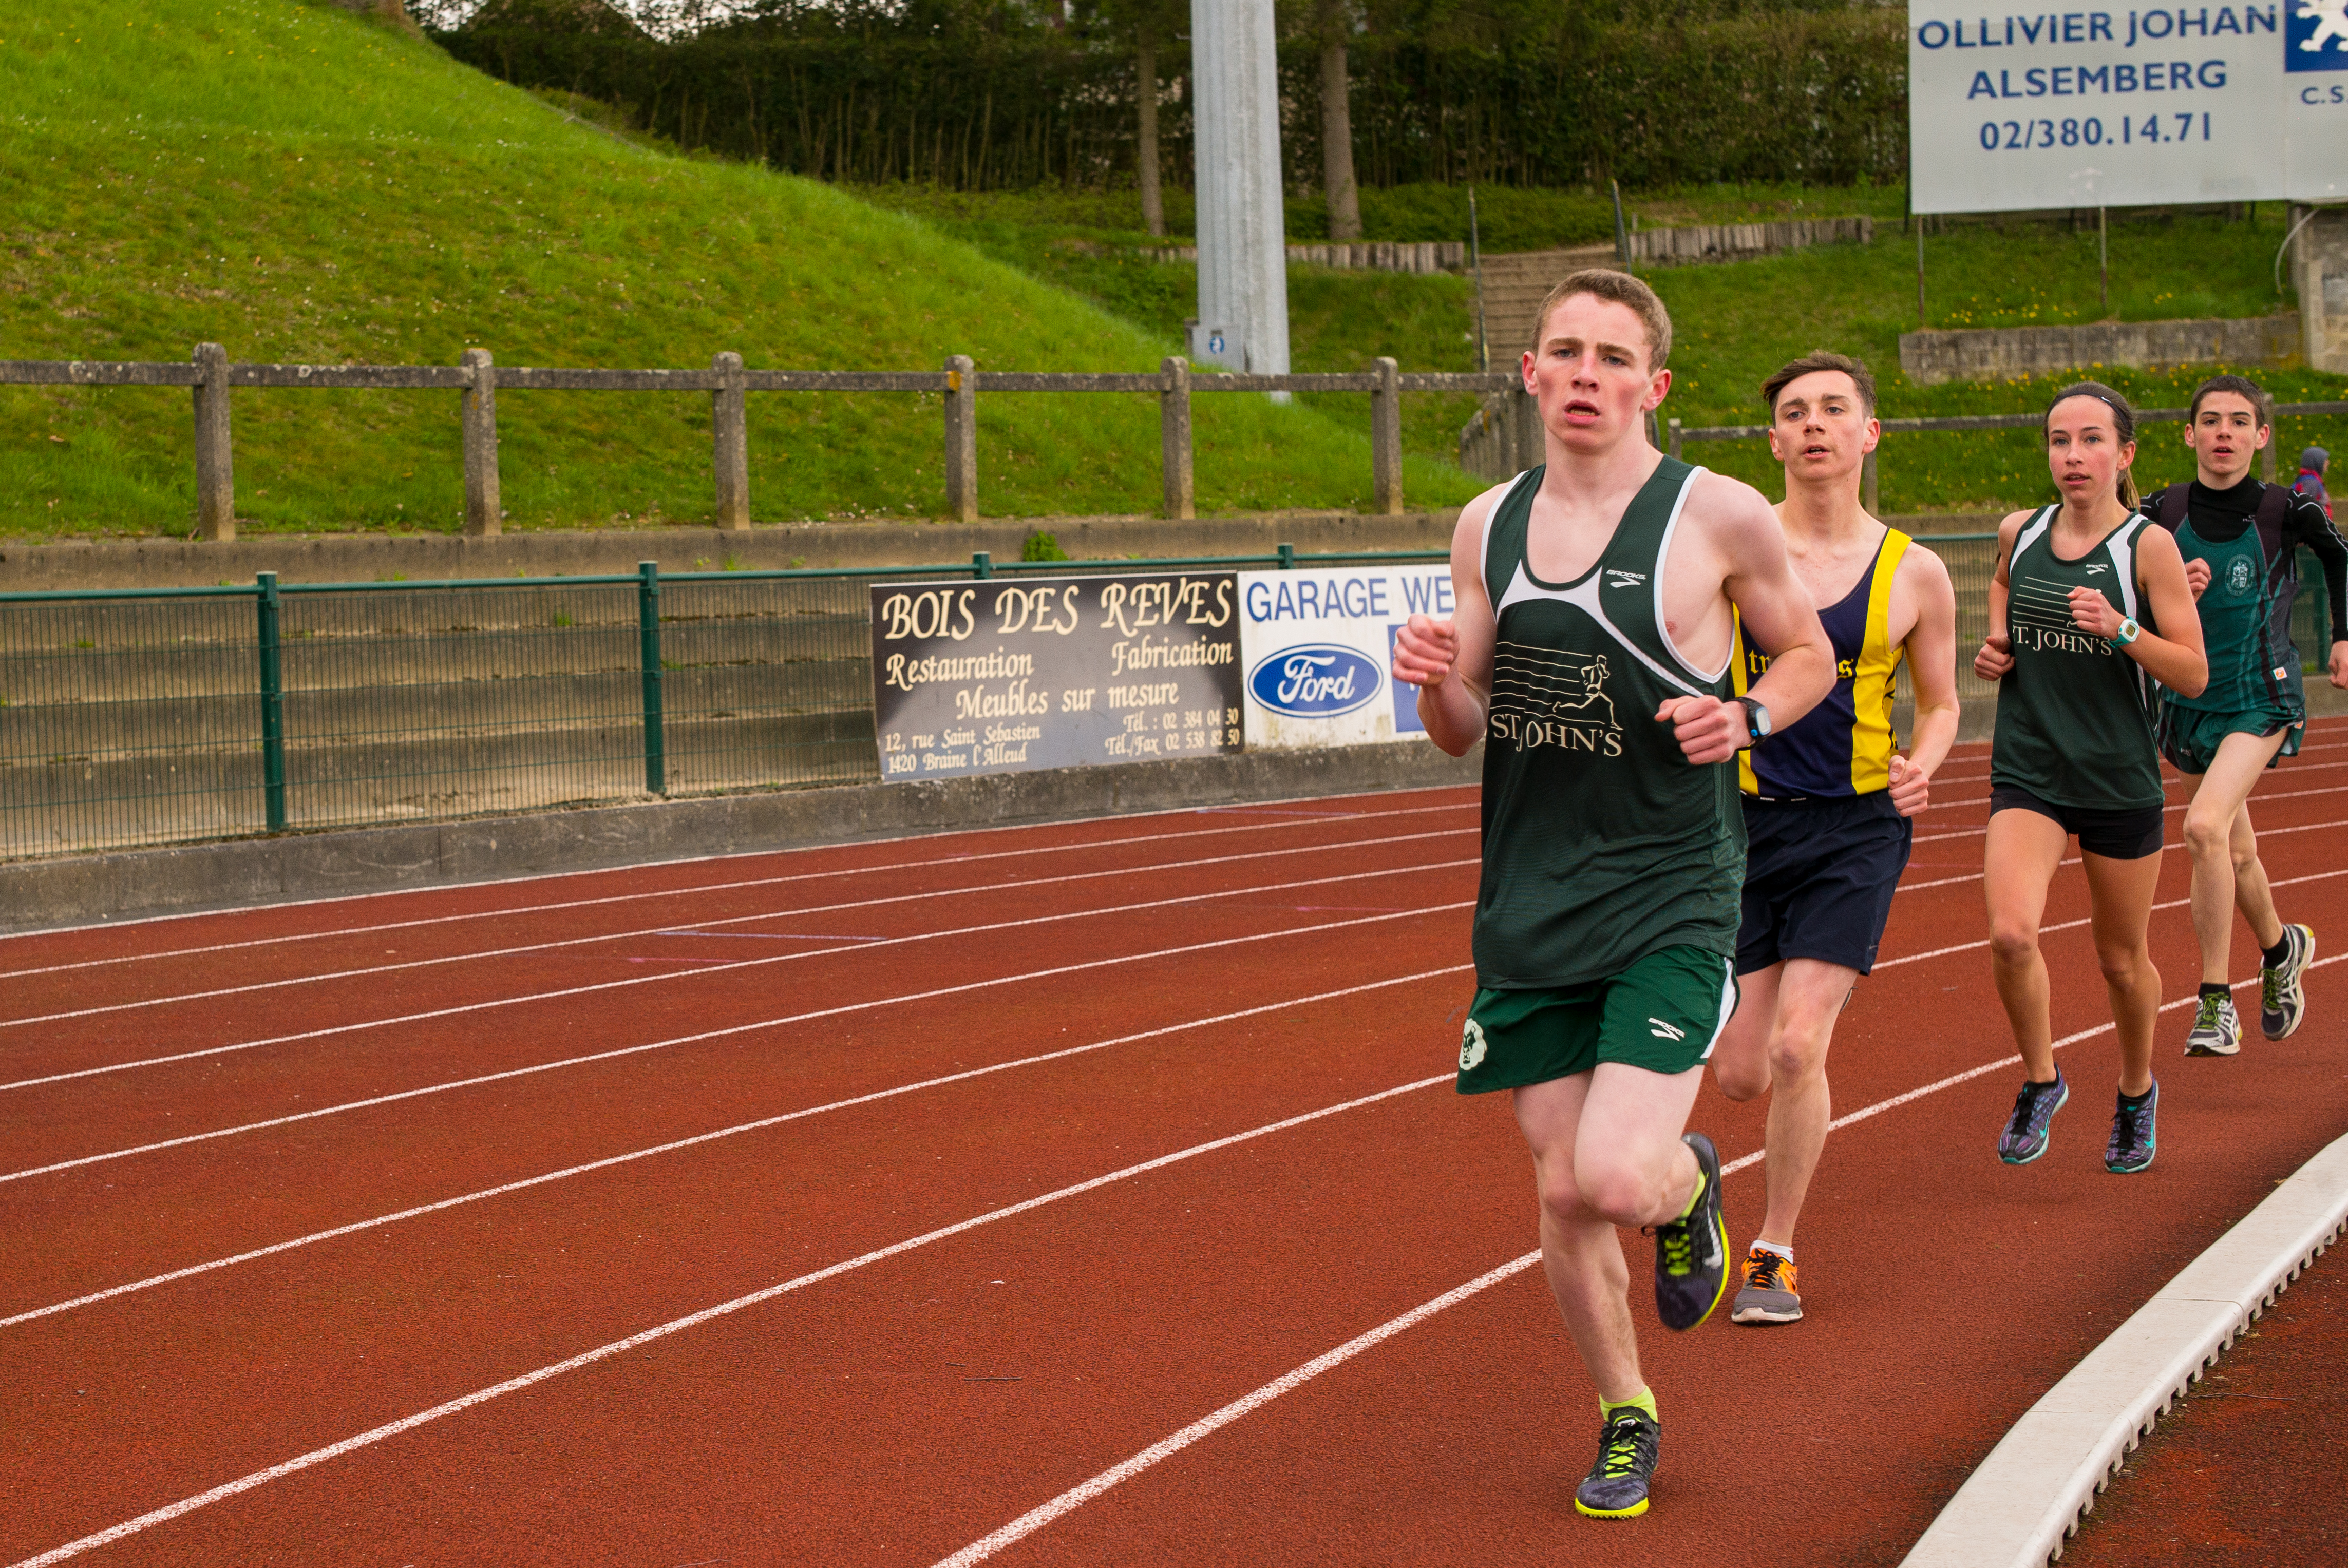
track, sport, field, running, run, spring, high, runner, ash, belgium, 2016, race, competition, hague, international, girls, brussels, m, american, team, sports, boys, 50, school, st, runners, johns, leica, 240, summilux, athlete, athletics, athletes, meet, waterloo, sprint, physical exercise, human action, track and field athletics, heptathlon, middle distance running, 800 metres, 4 100 metres relay